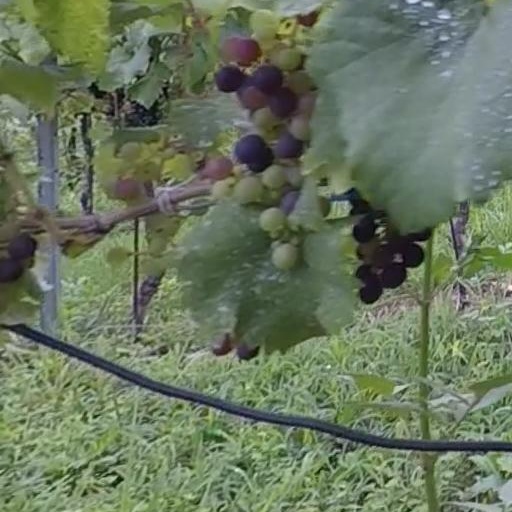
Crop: grape